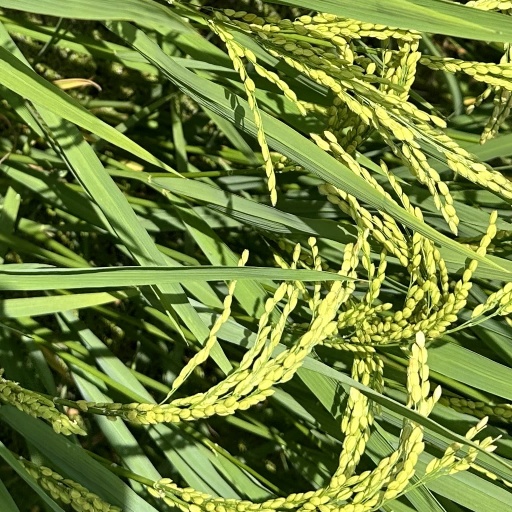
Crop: rice